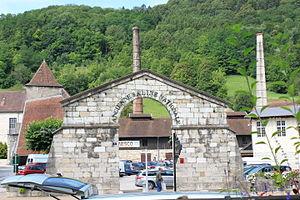
Saline de Salins-les-Bains, Jura, France
Les salines de Salins-les-Bains sont un ensemble de deux anciennes salines situées à Salins-les-Bains, dans le département du Jura, en France. Site de production industrielle de sel ignigène, elles sont avec les salines de Lons-le-Saunier parmi les plus anciennes connues, en activité depuis environ 7 000 ans.
En France, le code minier donne la définition légale d'une mine. La notion repose uniquement sur la nature du matériau, que l'extraction se fasse à ciel ouvert ou en sous-sol. Sont concernés, les combustibles, les métaux et quelques autres matières minérales.